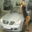
Label: automobile